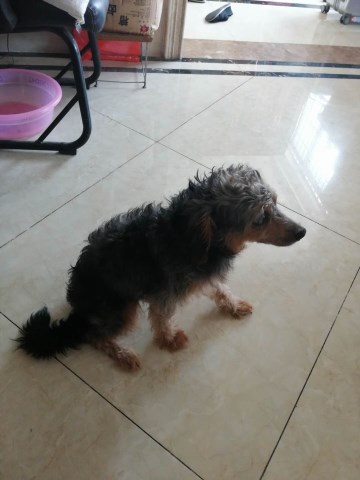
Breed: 2925-n000114-toy_poodle